Department of Transport (Victoria, 2008–2013)

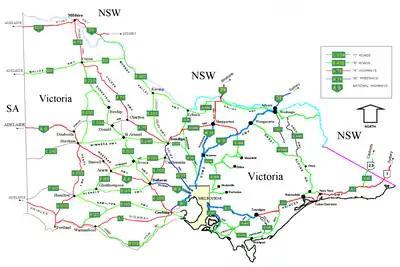
A Map of Victoria's highway network.

The Transport Integration Act imposed a range of responsibilities on the Department of Transport, including: